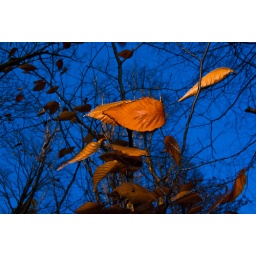
mood: deep down in a forest when the sky looks dark and I feel I am sitting in a cocoon, emanating light...